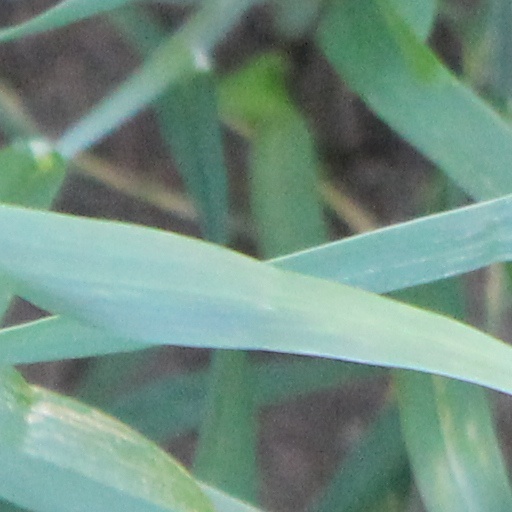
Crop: wheat